So Much Pretty

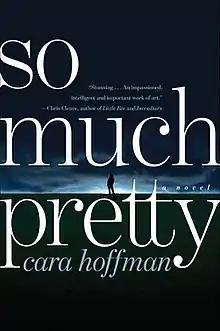
First edition

So Much Pretty is the debut novel of Cara Hoffman, published by Simon & Schuster and released on March 15, 2011.